27th Special Operations Wing

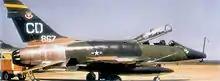
North American F-100F-10-NA Super Sabre Serial 56-3867 of the 524th TFS in Vietnam-Era camouflage.

During the Vietnam War, the 27th TFW deployed individual F-100 squadrons to Southeast Asia, which included Thailand, Vietnam and the Philippines.